Salinger (film)

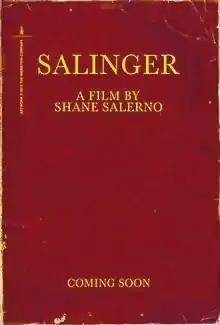
Theatrical release poster

Salinger is a 2013 American documentary film about the reclusive writer J. D. Salinger directed and produced by Shane Salerno. The film tells the story of Salinger's life through interviews with friends, historians, and journalists. The film premiered at the 40th annual Telluride Film Festival and had a second premiere on the opening night of the Toronto International Film Festival.